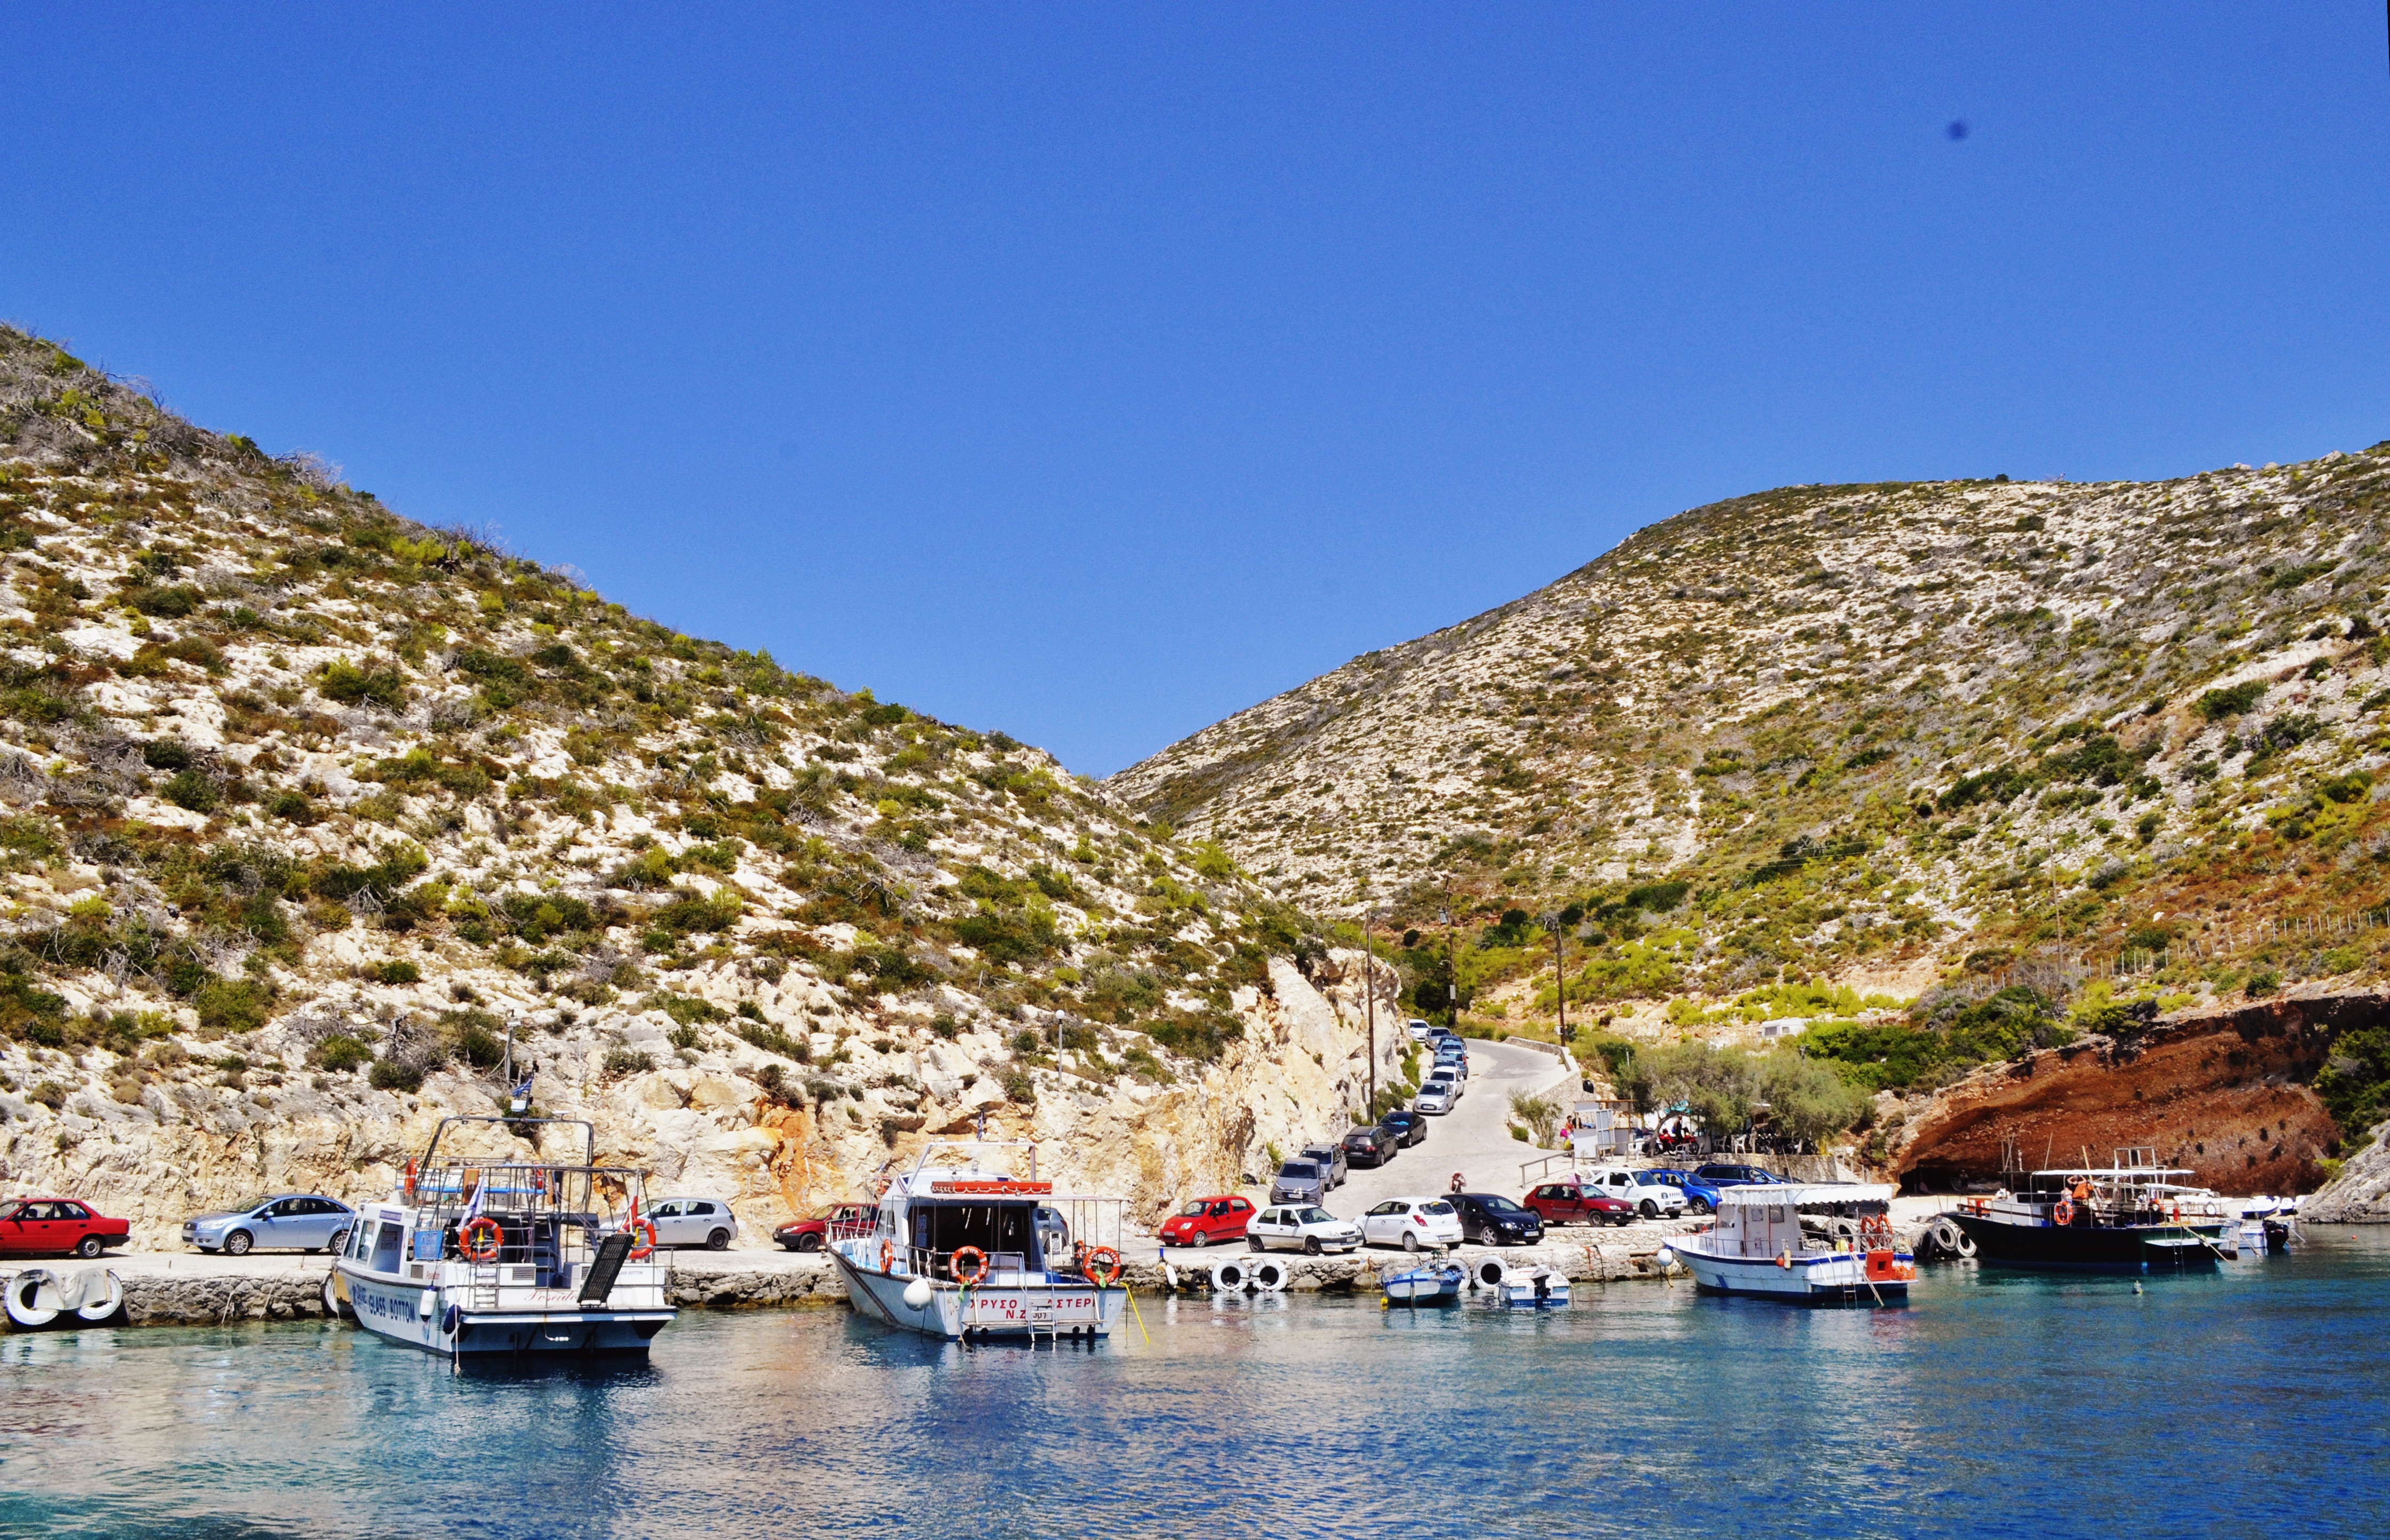
landscape, sea, coast, nature, mountain, sky, sun, boat, lake, mountain range, ship, summer, vacation, travel, europe, greek, mediterranean, vehicle, holiday, bay, island, harbor, blue, fjord, marina, tourism, sunny, boating, greece, cape, ionian, landform, beautiful landscape, port vromi, zakynthos island greece